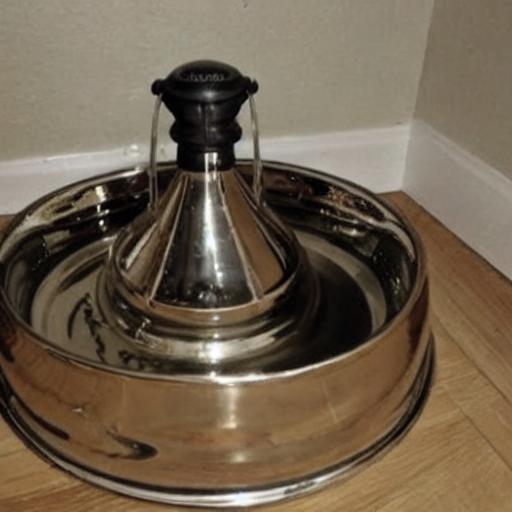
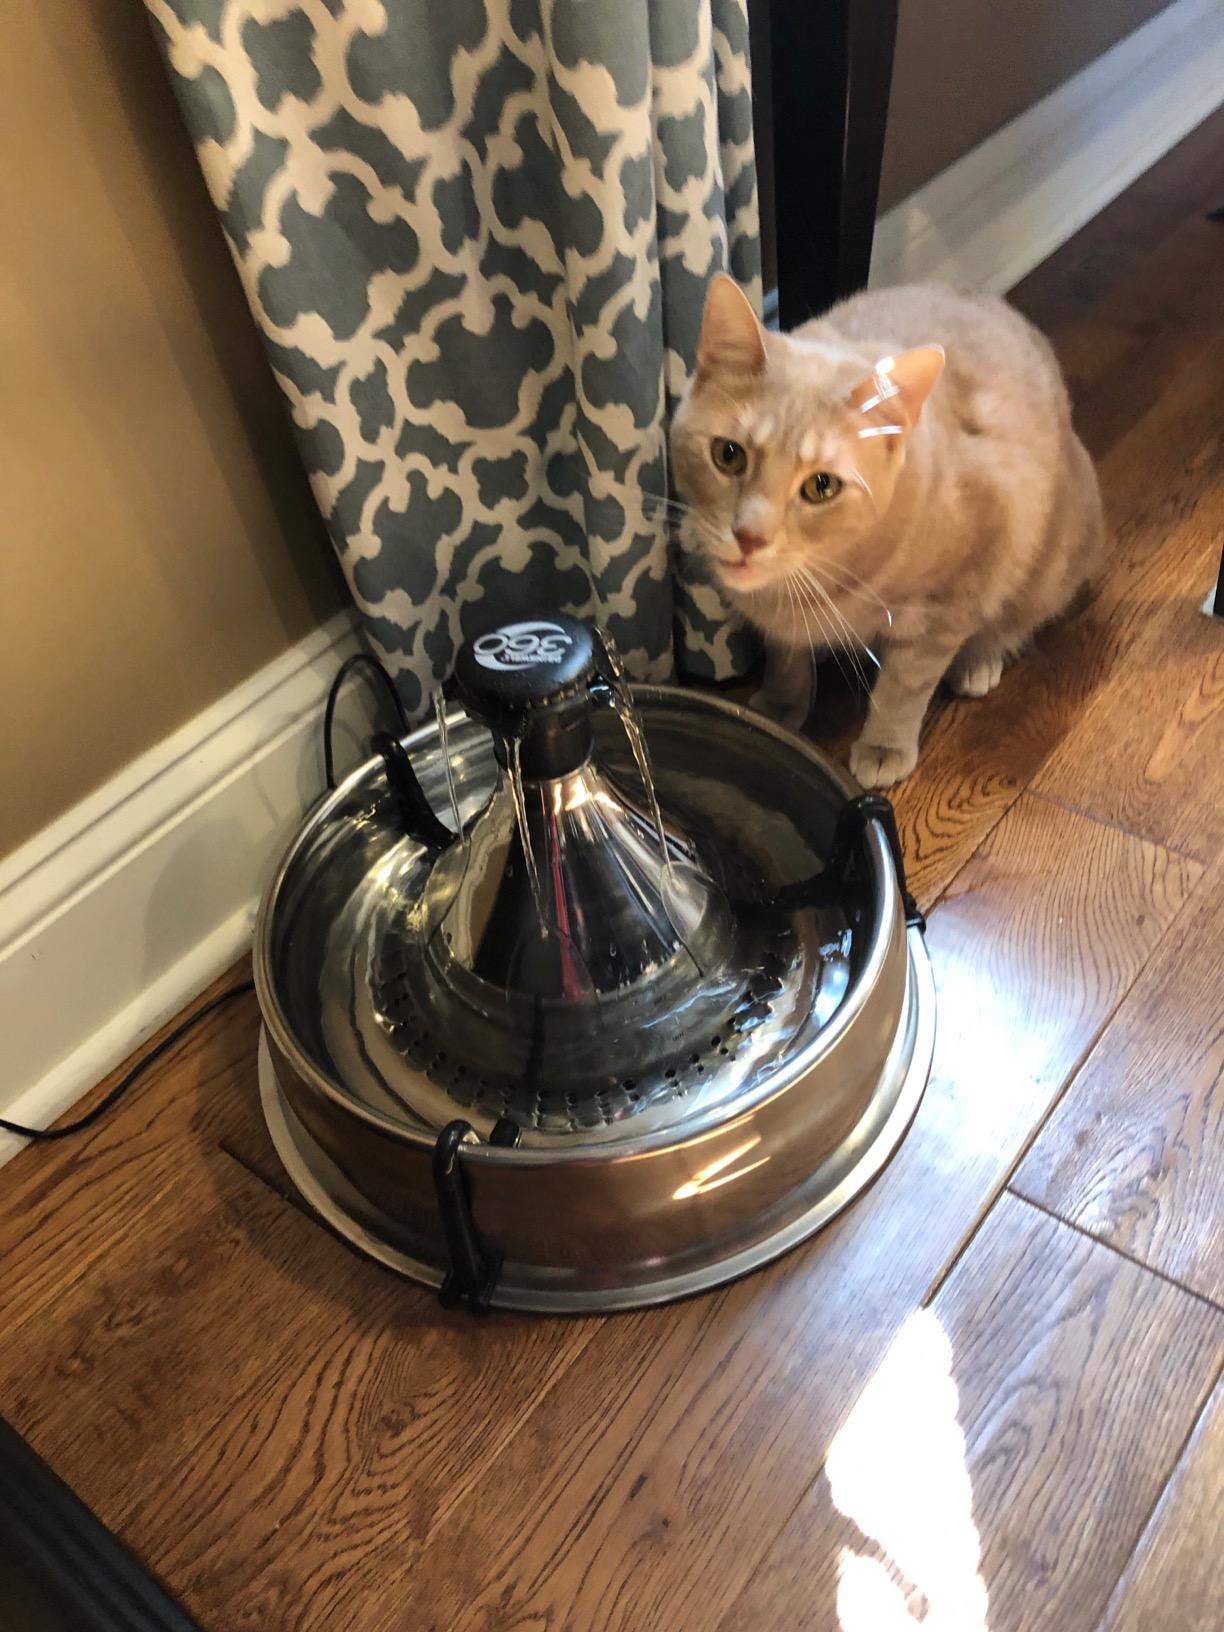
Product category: items_bowl
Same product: no